Theatre District, San Francisco

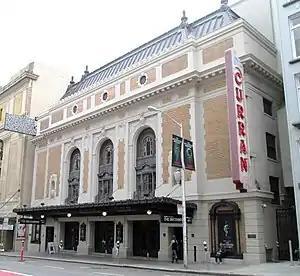
The Curran Theatre (2017)

The San Francisco Theatre District is a neighborhood in San Francisco named for the legitimate theaters located there. The district encompasses part of the Union Square shopping district and the Tenderloin and Civic Center neighborhoods. Theaters in the area include the Orpheum Theatre, Curran Theatre, Golden Gate Theatre, San Francisco Playhouse, and American Conservatory Theater (which includes The Strand and Geary Theaters).